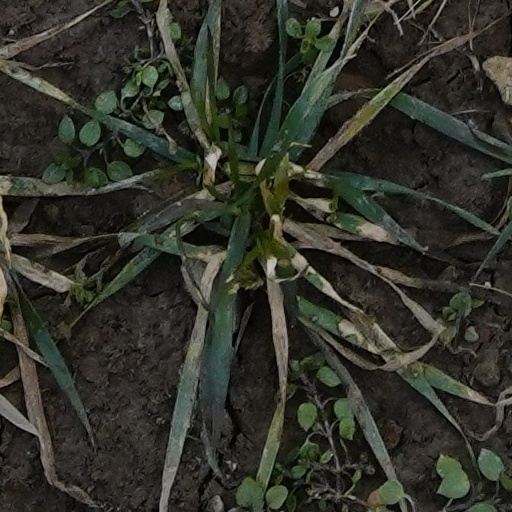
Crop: wheat